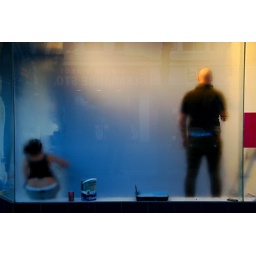
The shop window of a large retail chain store in Brighton's busiest street